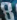
Number: 8